Lincoln High School (Seattle, Washington)

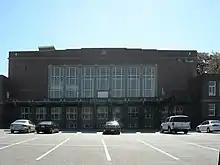
North facade with Library windows in 2007

Lincoln High School comprises five main buildings on a single campus. The three western buildings (built in 1907, 1914-1920, and 1930) are co-joined and form a cohesive historic presence facing Interlake Avenue North. The two eastern buildings are stand-alone structures constructed in the late 1950s and opened in 1959, today housing the Gymnasium and CTE/Performing arts buildings.